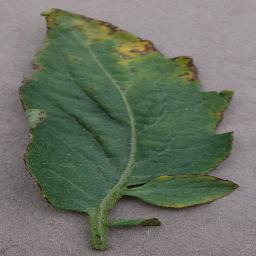
Label: Tomato___Bacterial_spot